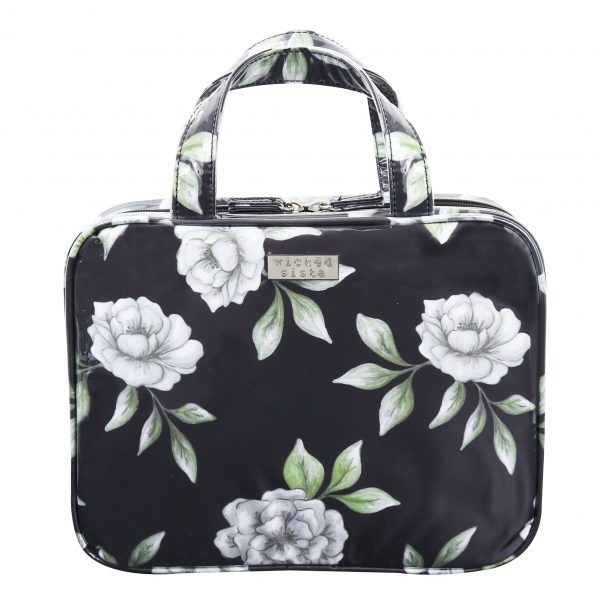
Wicked Sista Camilla Grace Large Hold All Cosmetic Bag
Perfect for everyday use or travel, this hold-all bag provides stylish storage for your beauty or personal items. Features Camilla Grace design Soft material with roomy interior Easy to store in luggage
Brand: Wicked Sista
Category: Luggage & Bags > Cosmetic & Toiletry Bags > Makeup Bags